Wind wave

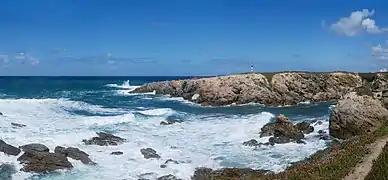
Surf on a rocky irregular bottom. Porto Covo, west coast of Portugal

Ripples appear on smooth water when the wind blows, but will die quickly if the wind stops. The restoring force that allows them to propagate is surface tension. Sea waves are larger-scale, often irregular motions that form under sustained winds. These waves tend to last much longer, even after the wind has died, and the restoring force that allows them to propagate is gravity. As waves propagate away from their area of origin, they naturally separate into groups of common direction and wavelength. The sets of waves formed in this manner are known as swells. The Pacific Ocean is from Indonesia to the coast of Colombia and, based on an average wavelength of , would have ~258,824 swells over that width.